Ork! The Roleplaying Game

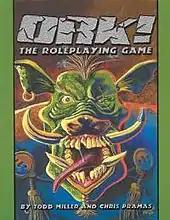

Ork! The Roleplaying Game is a role-playing game published by Green Ronin Publishing in 2000.